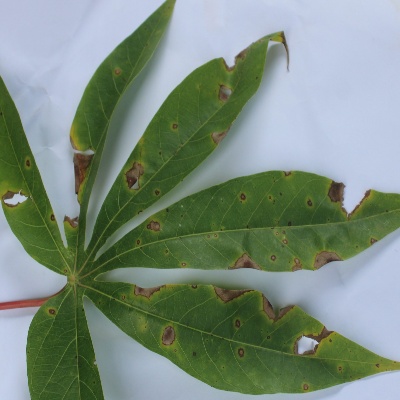
Crop: Cassava
Condition: brown spot